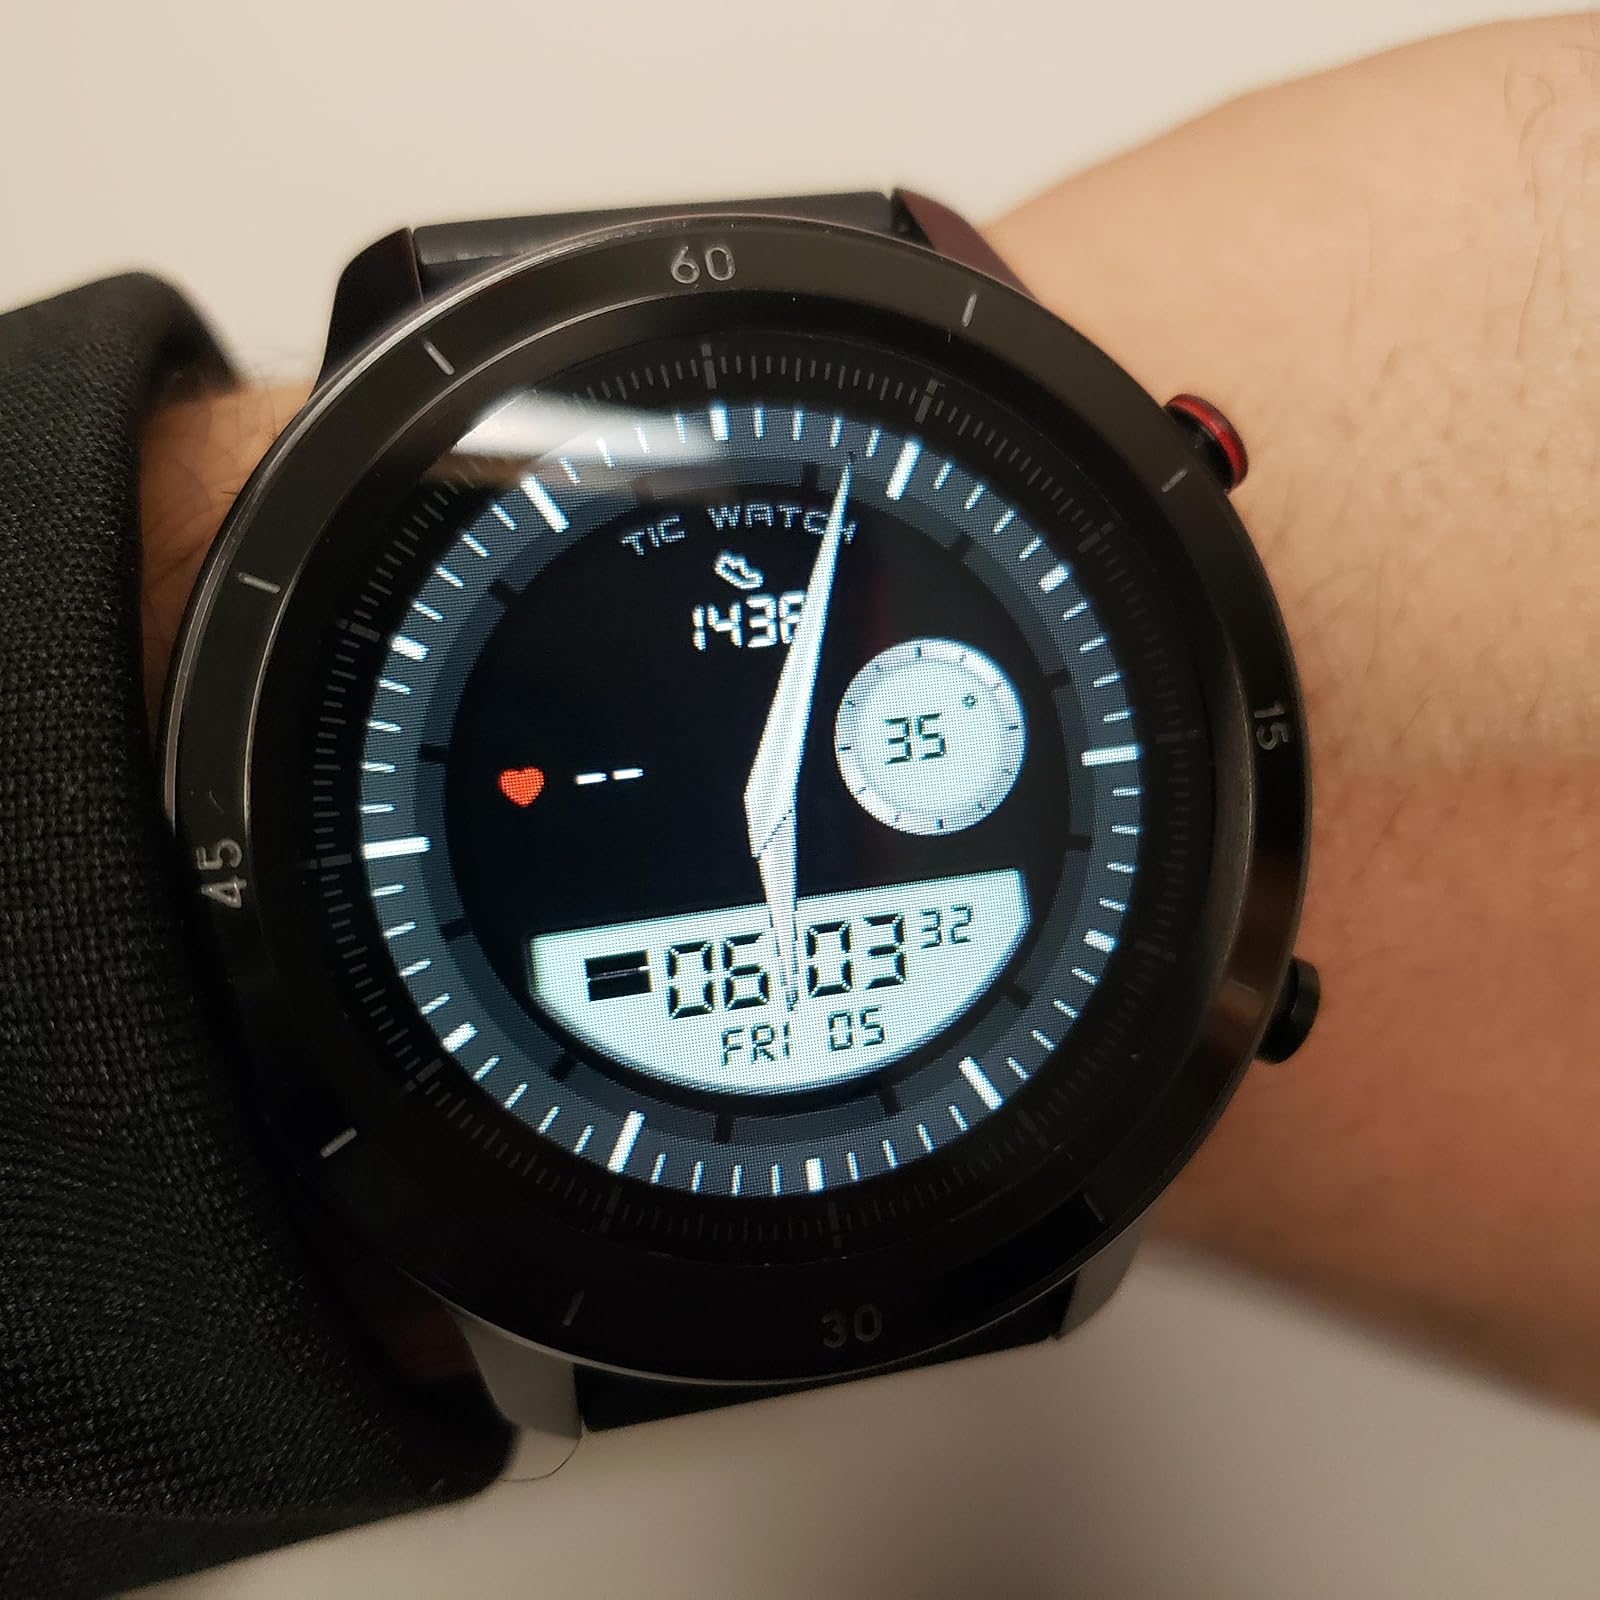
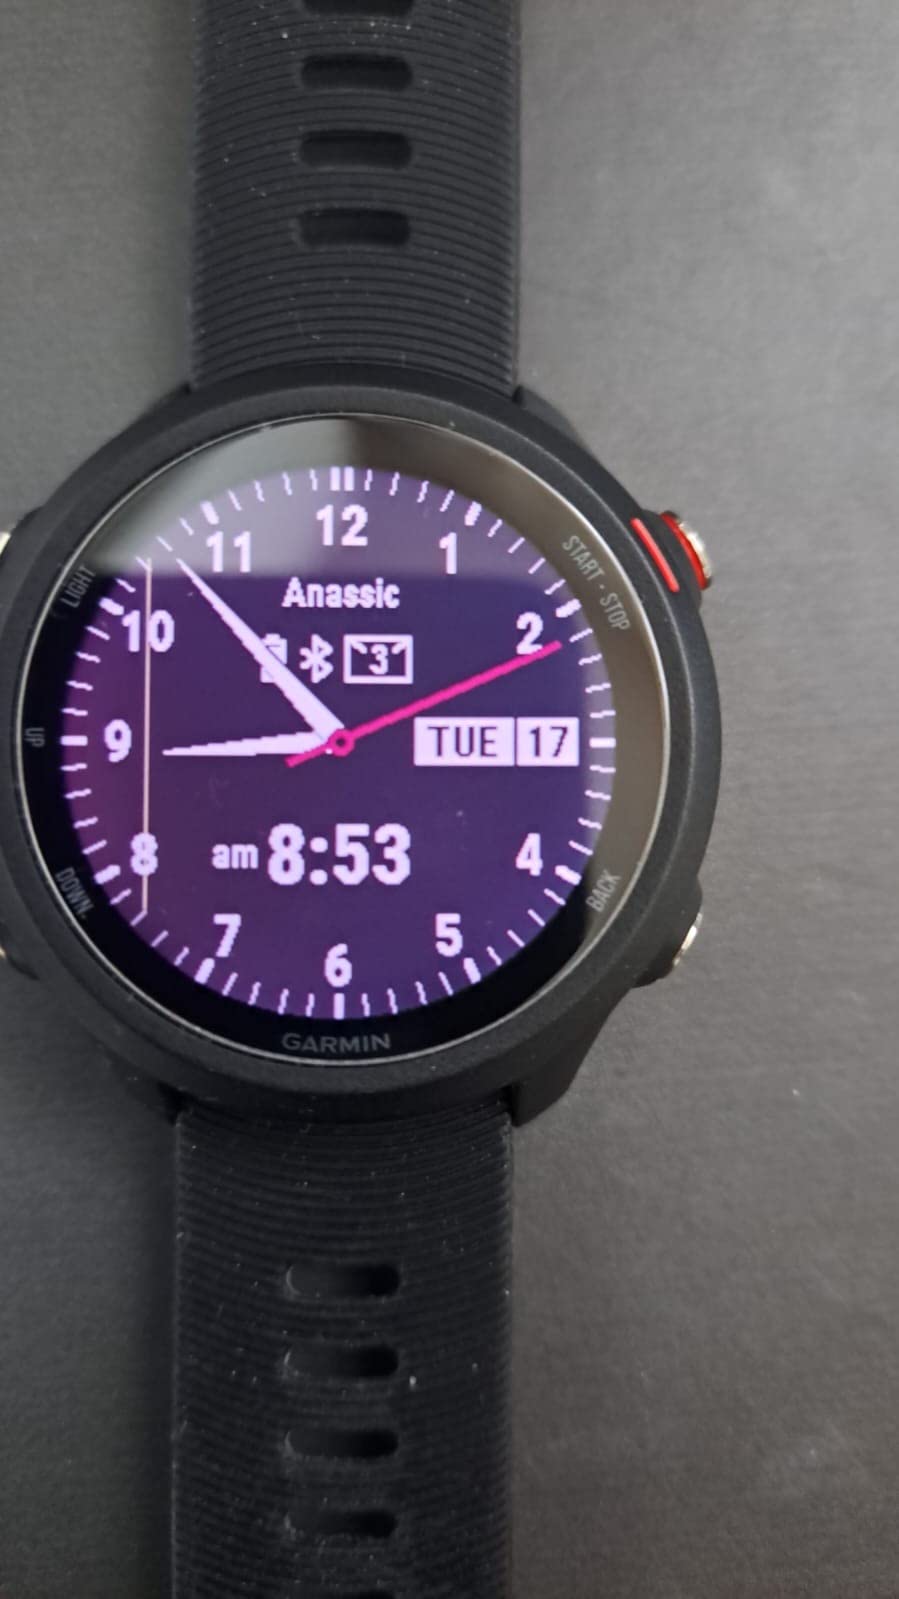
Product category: smartwatch
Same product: no